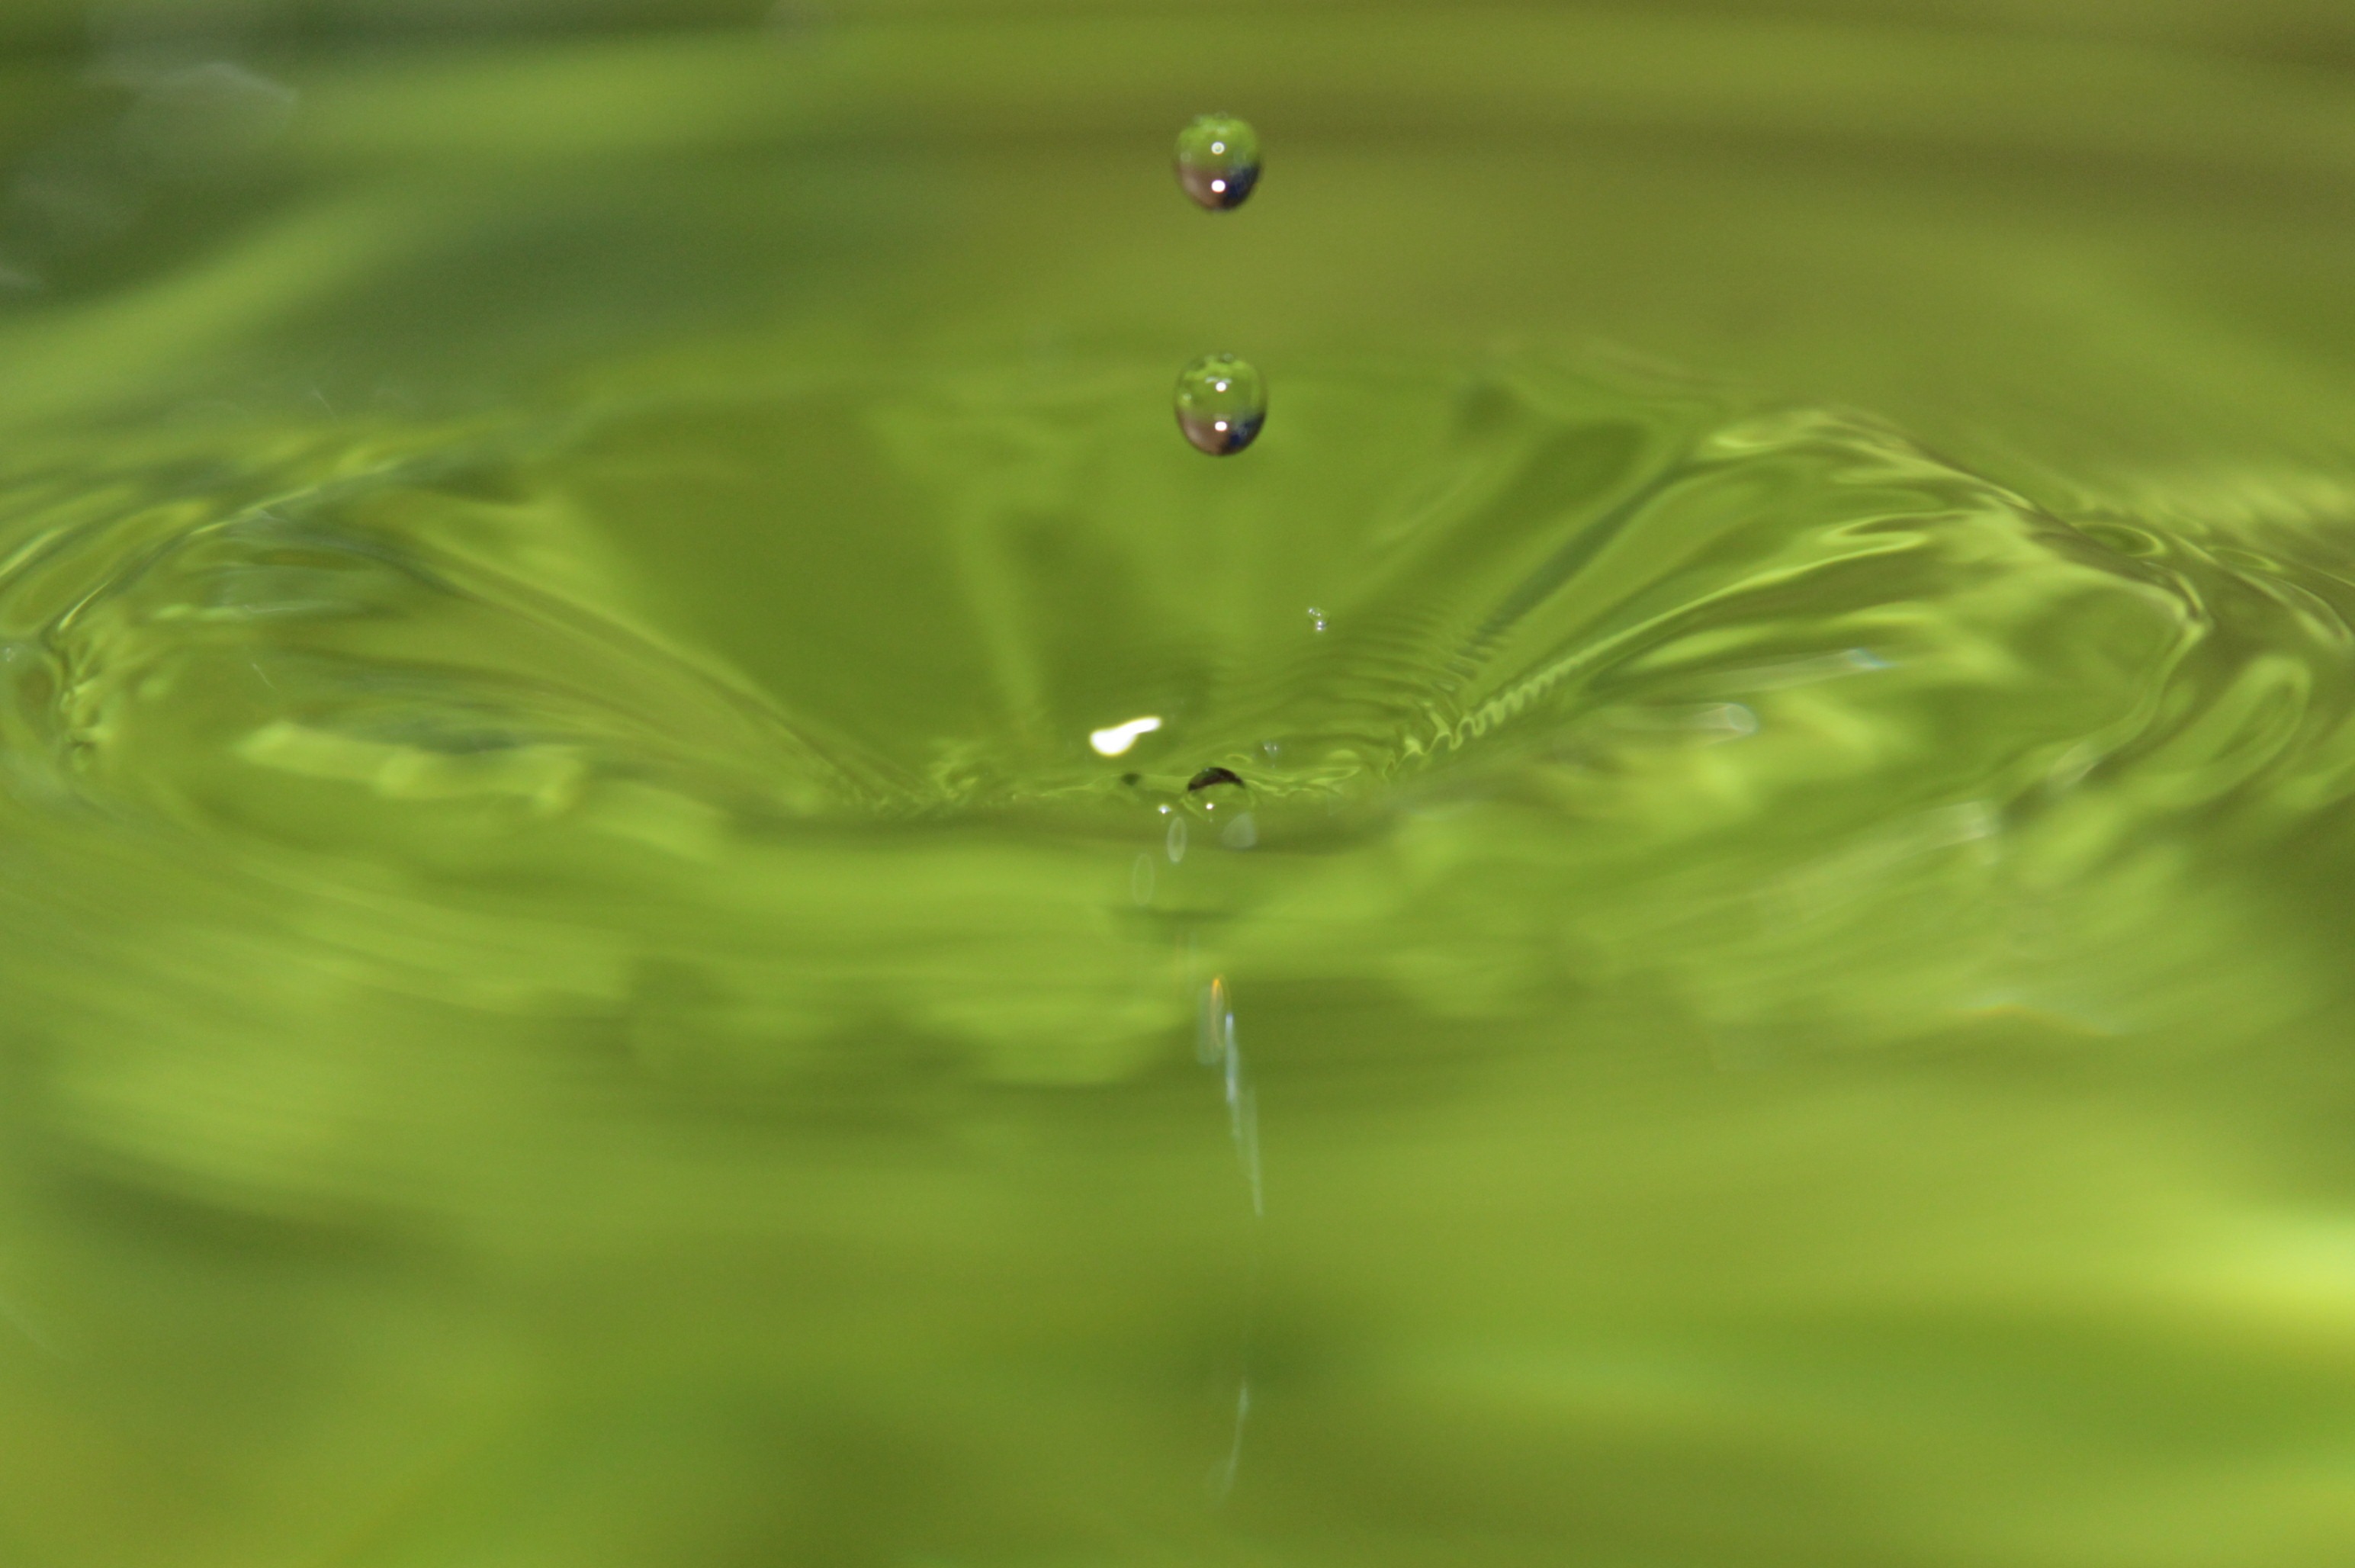
water, nature, grass, drop, dew, liquid, plant, photography, meadow, sunlight, leaf, flower, green, reflection, flora, drip, close up, moisture, macro photography, computer wallpaper